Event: Nepal Earthquake
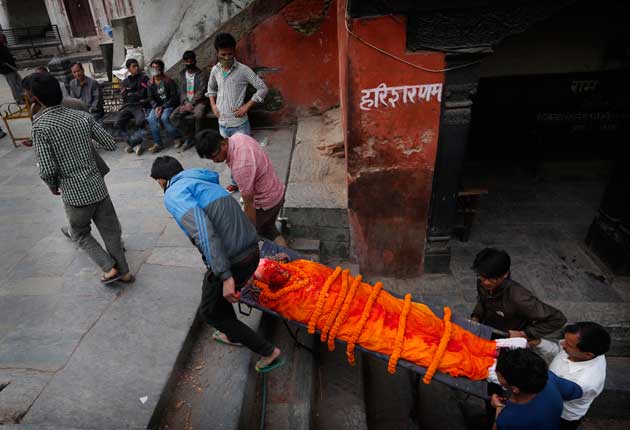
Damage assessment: damage